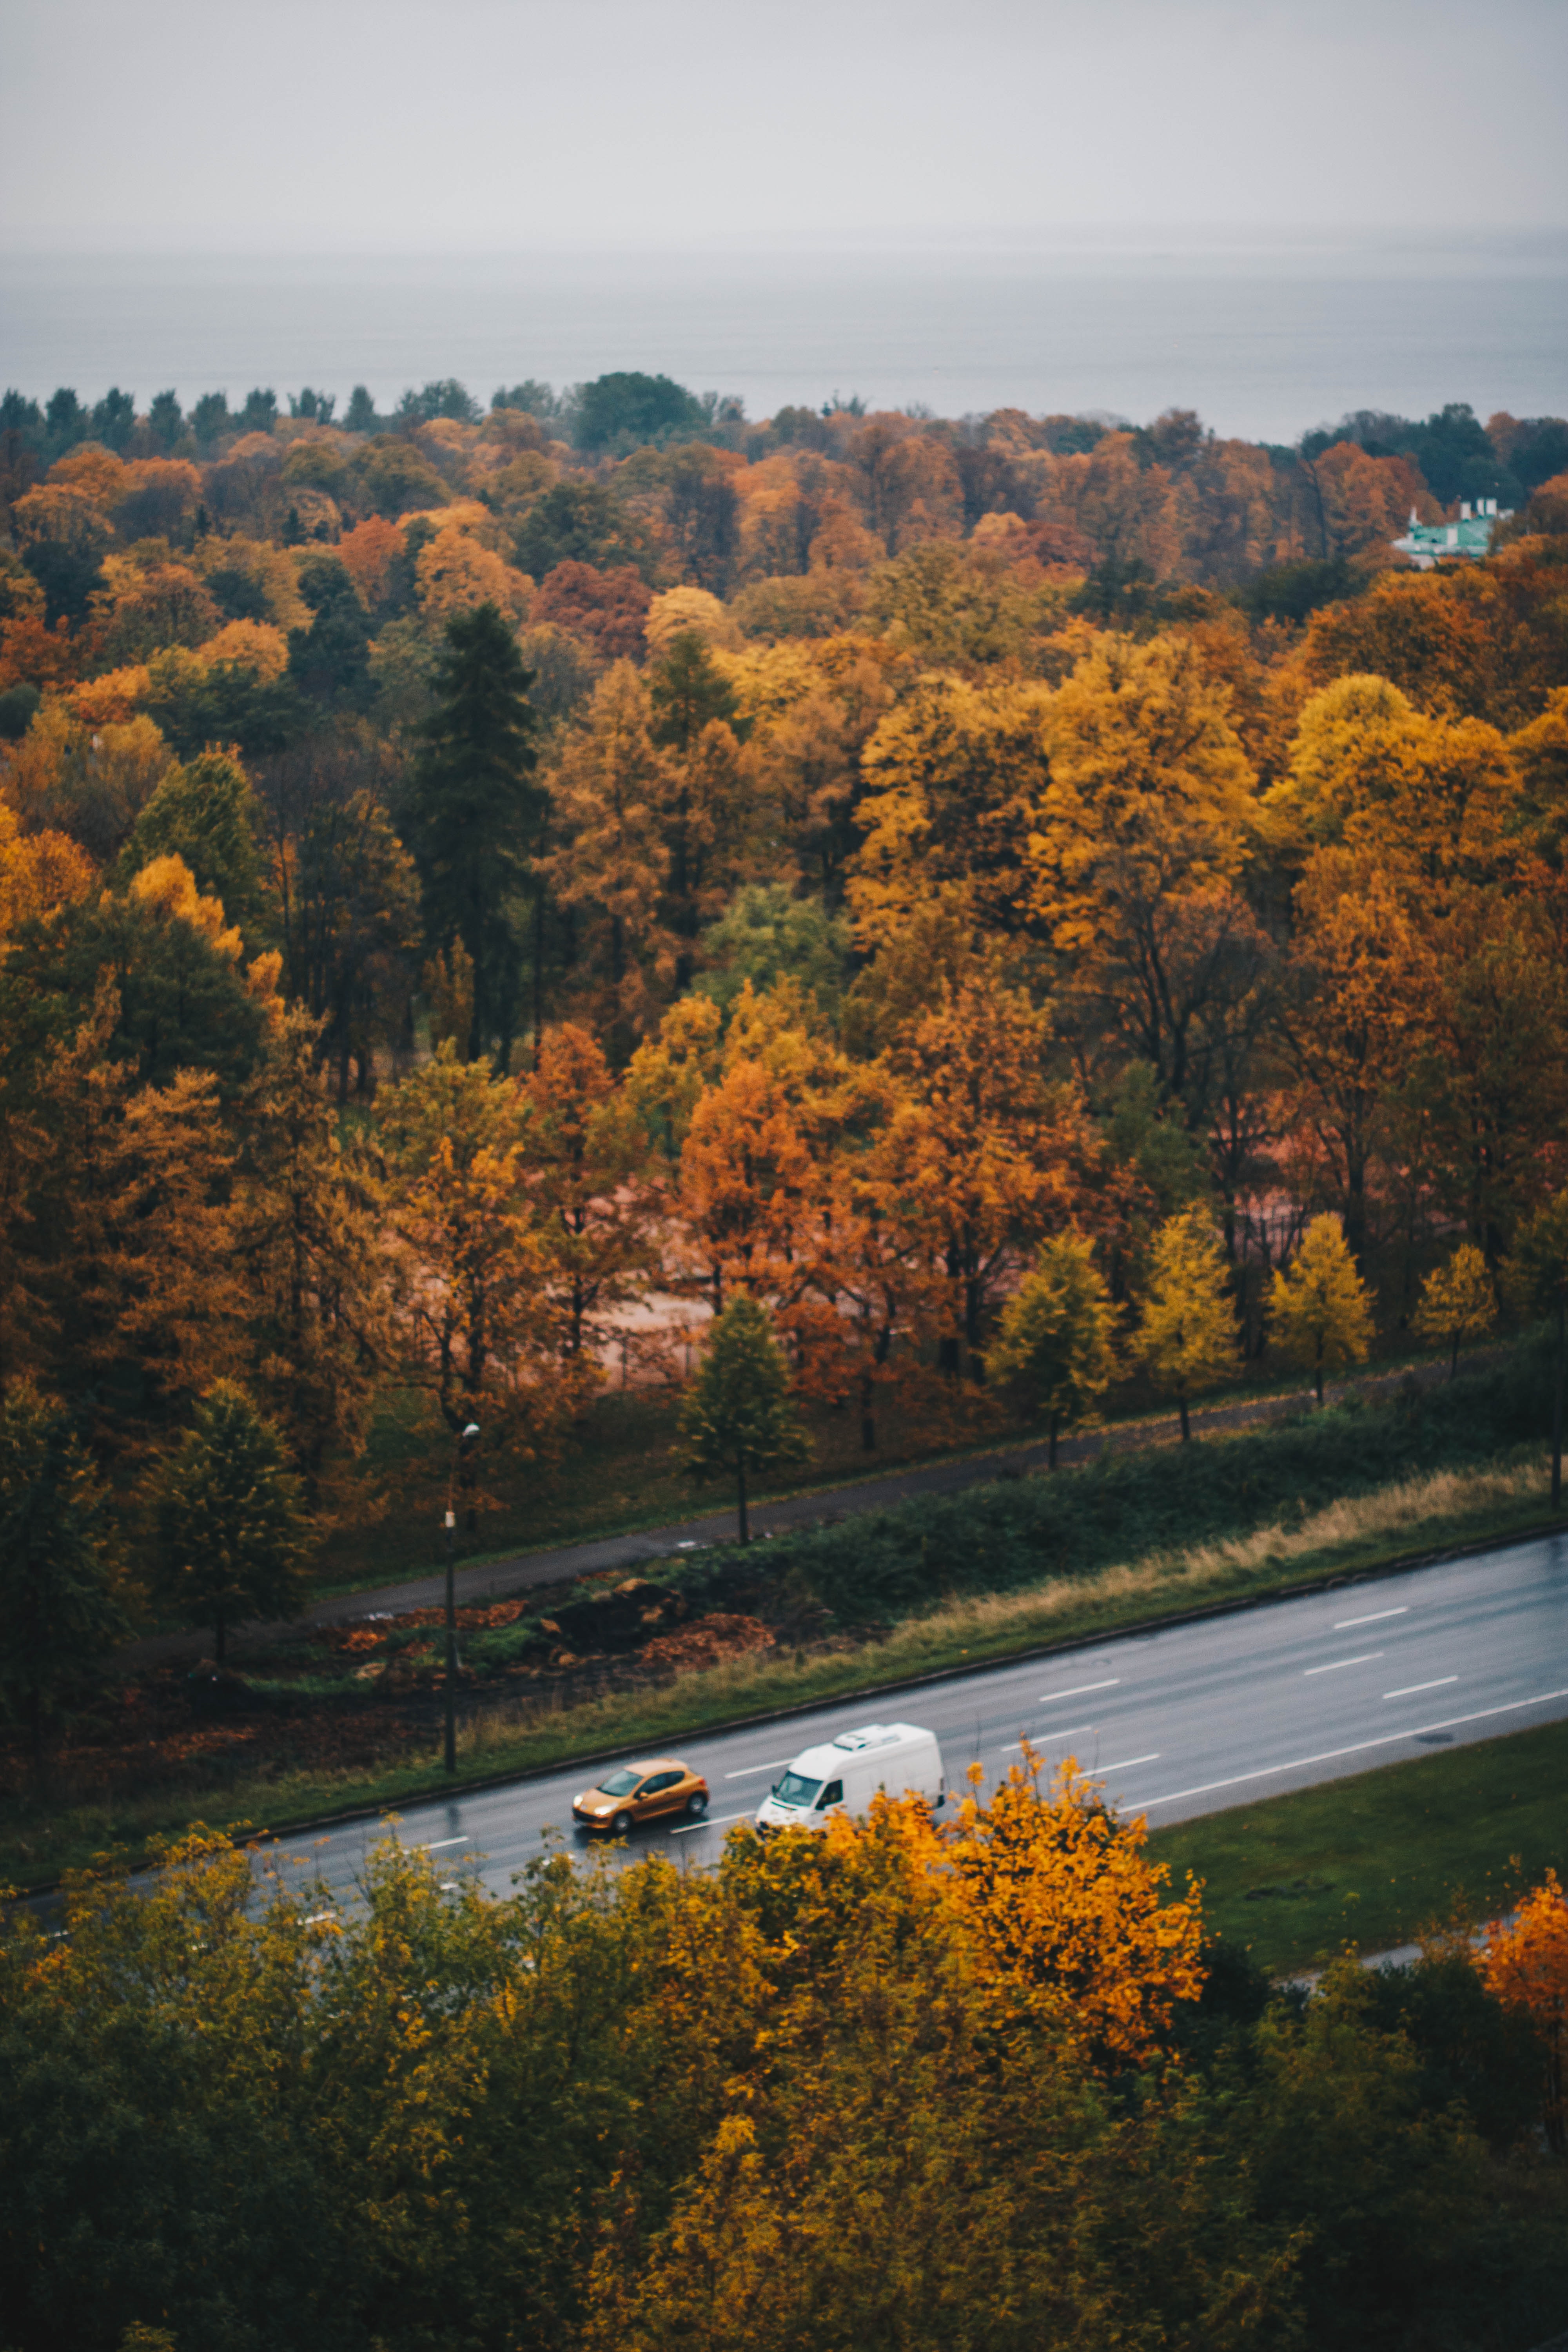
nature, leaf, tree, autumn, sky, deciduous, natural landscape, biome, wilderness, morning, woody plant, temperate broadleaf and mixed forest, plant, landscape, state park, hill, sunlight, reflection, road, mountain, forest, river, reservoir, national park, plain